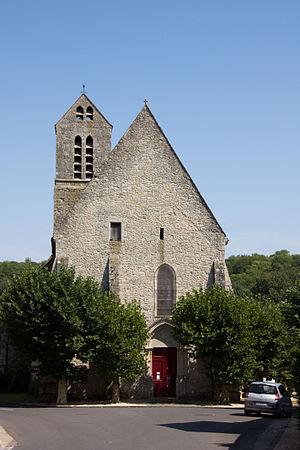
Le secteur pastoral de Milly-la-Forêt est une circonscription administrative de l'église catholique de France, subdivision du diocèse d'Évry-Corbeil-Essonnes.
Boigneville est une commune française située à cinquante-huit kilomètres au sud-est de Paris dans le département de l'Essonne en région Île-de-France.